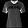
Label: T - shirt / top